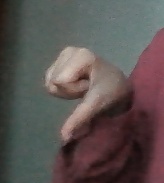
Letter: waw